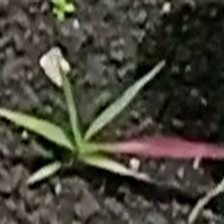
Weed species: Digitaria_SP_(Digitaria Sanguinalis )